Manaku of Guler

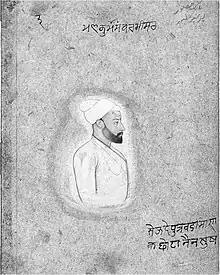
Portrait of Manaku by his brother Nainsukh

Manaku of Guler or Manaku (c. 1700–1760) was an Indian painter from the Guler State, in modern-day Himachal Pradesh. After his death he was mostly forgotten and overshadowed by his much-celebrated younger brother Nainsukh. But today he is recognised as an exponent of Pahari style of painting, much like his brother. The rediscovery of Manaku has been a result of research efforts by art historians like B. N. Goswamy.